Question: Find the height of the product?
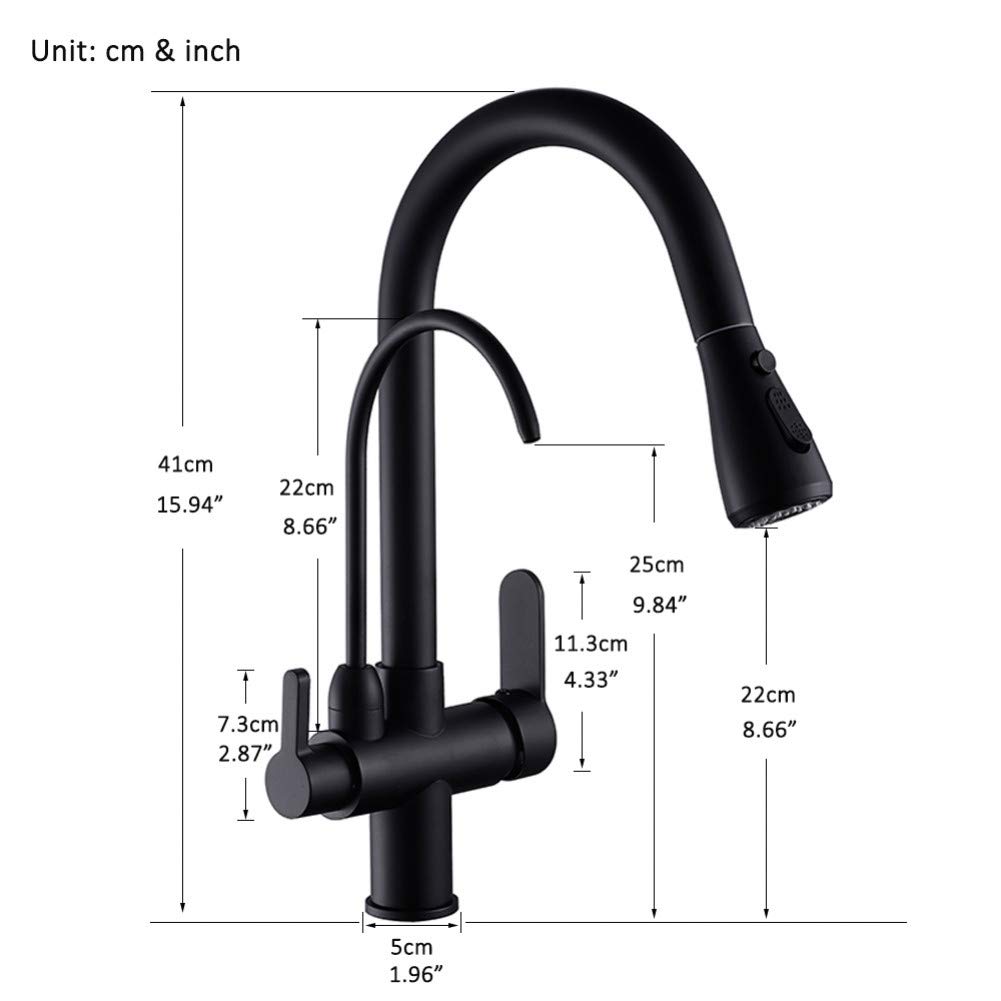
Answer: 15.94 inch